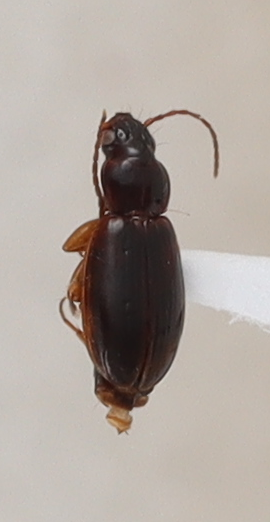
Scientific name: Trechus obtusus
Plot: 2
Trap: E
Collected: 20240703